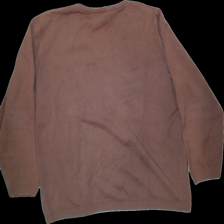
View: back
Type: Sweater
Category: Ladies
Brand: Not Applicable
Colors: Brown
Material: 100%cotton
Pattern: Logo print
Size: 46
Trend: No trend
Stains: Yes
Price range: <50
Recommended usage: Export